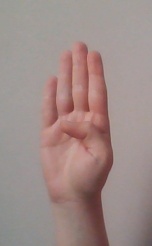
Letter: kaaf